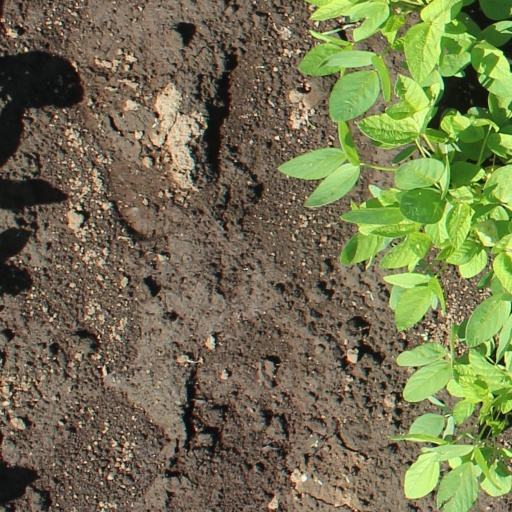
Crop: soybean